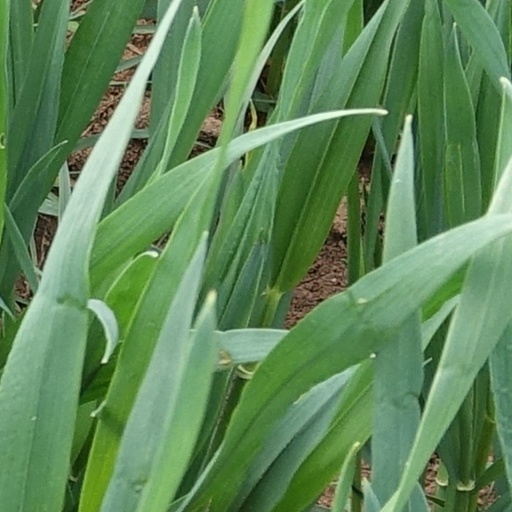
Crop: wheat